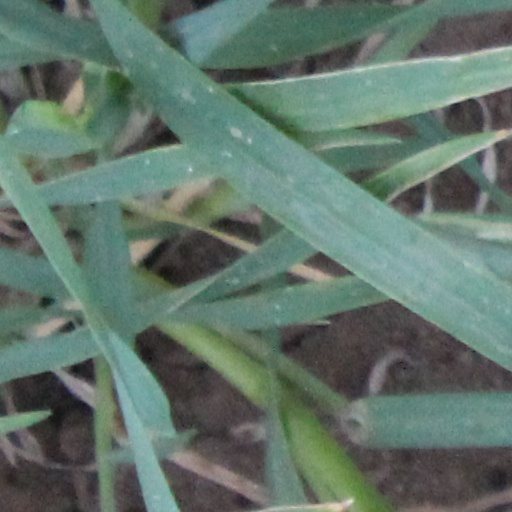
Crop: wheat